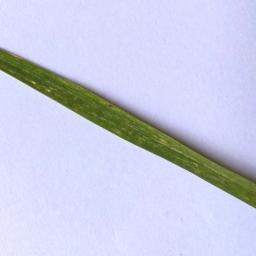
Label: Rice___Healthy